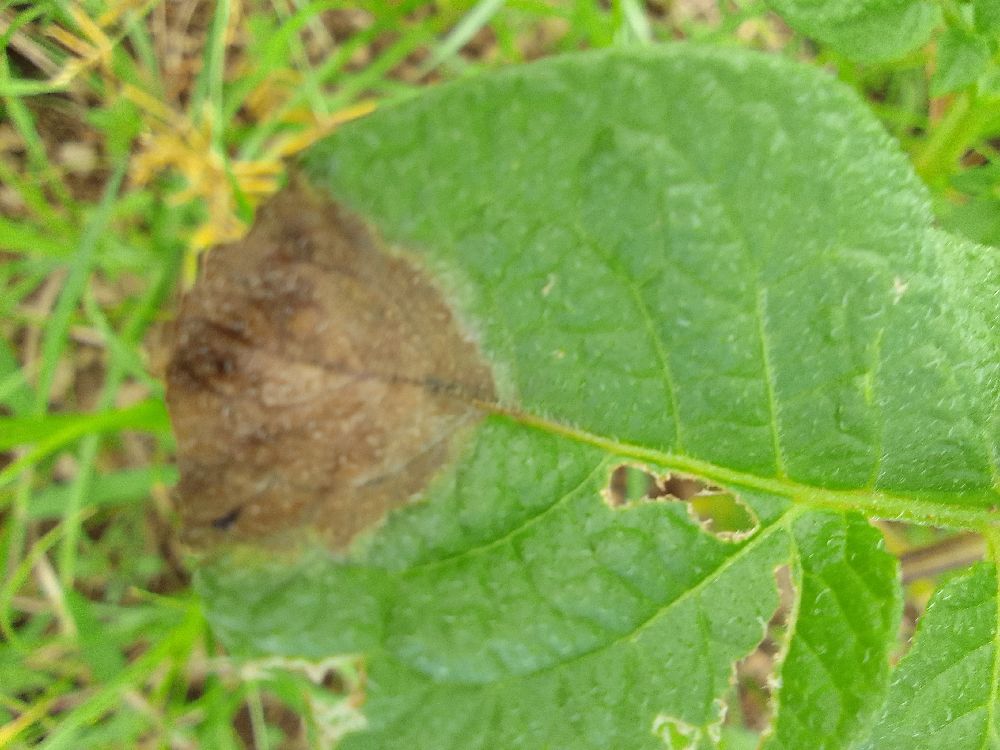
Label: Late blight